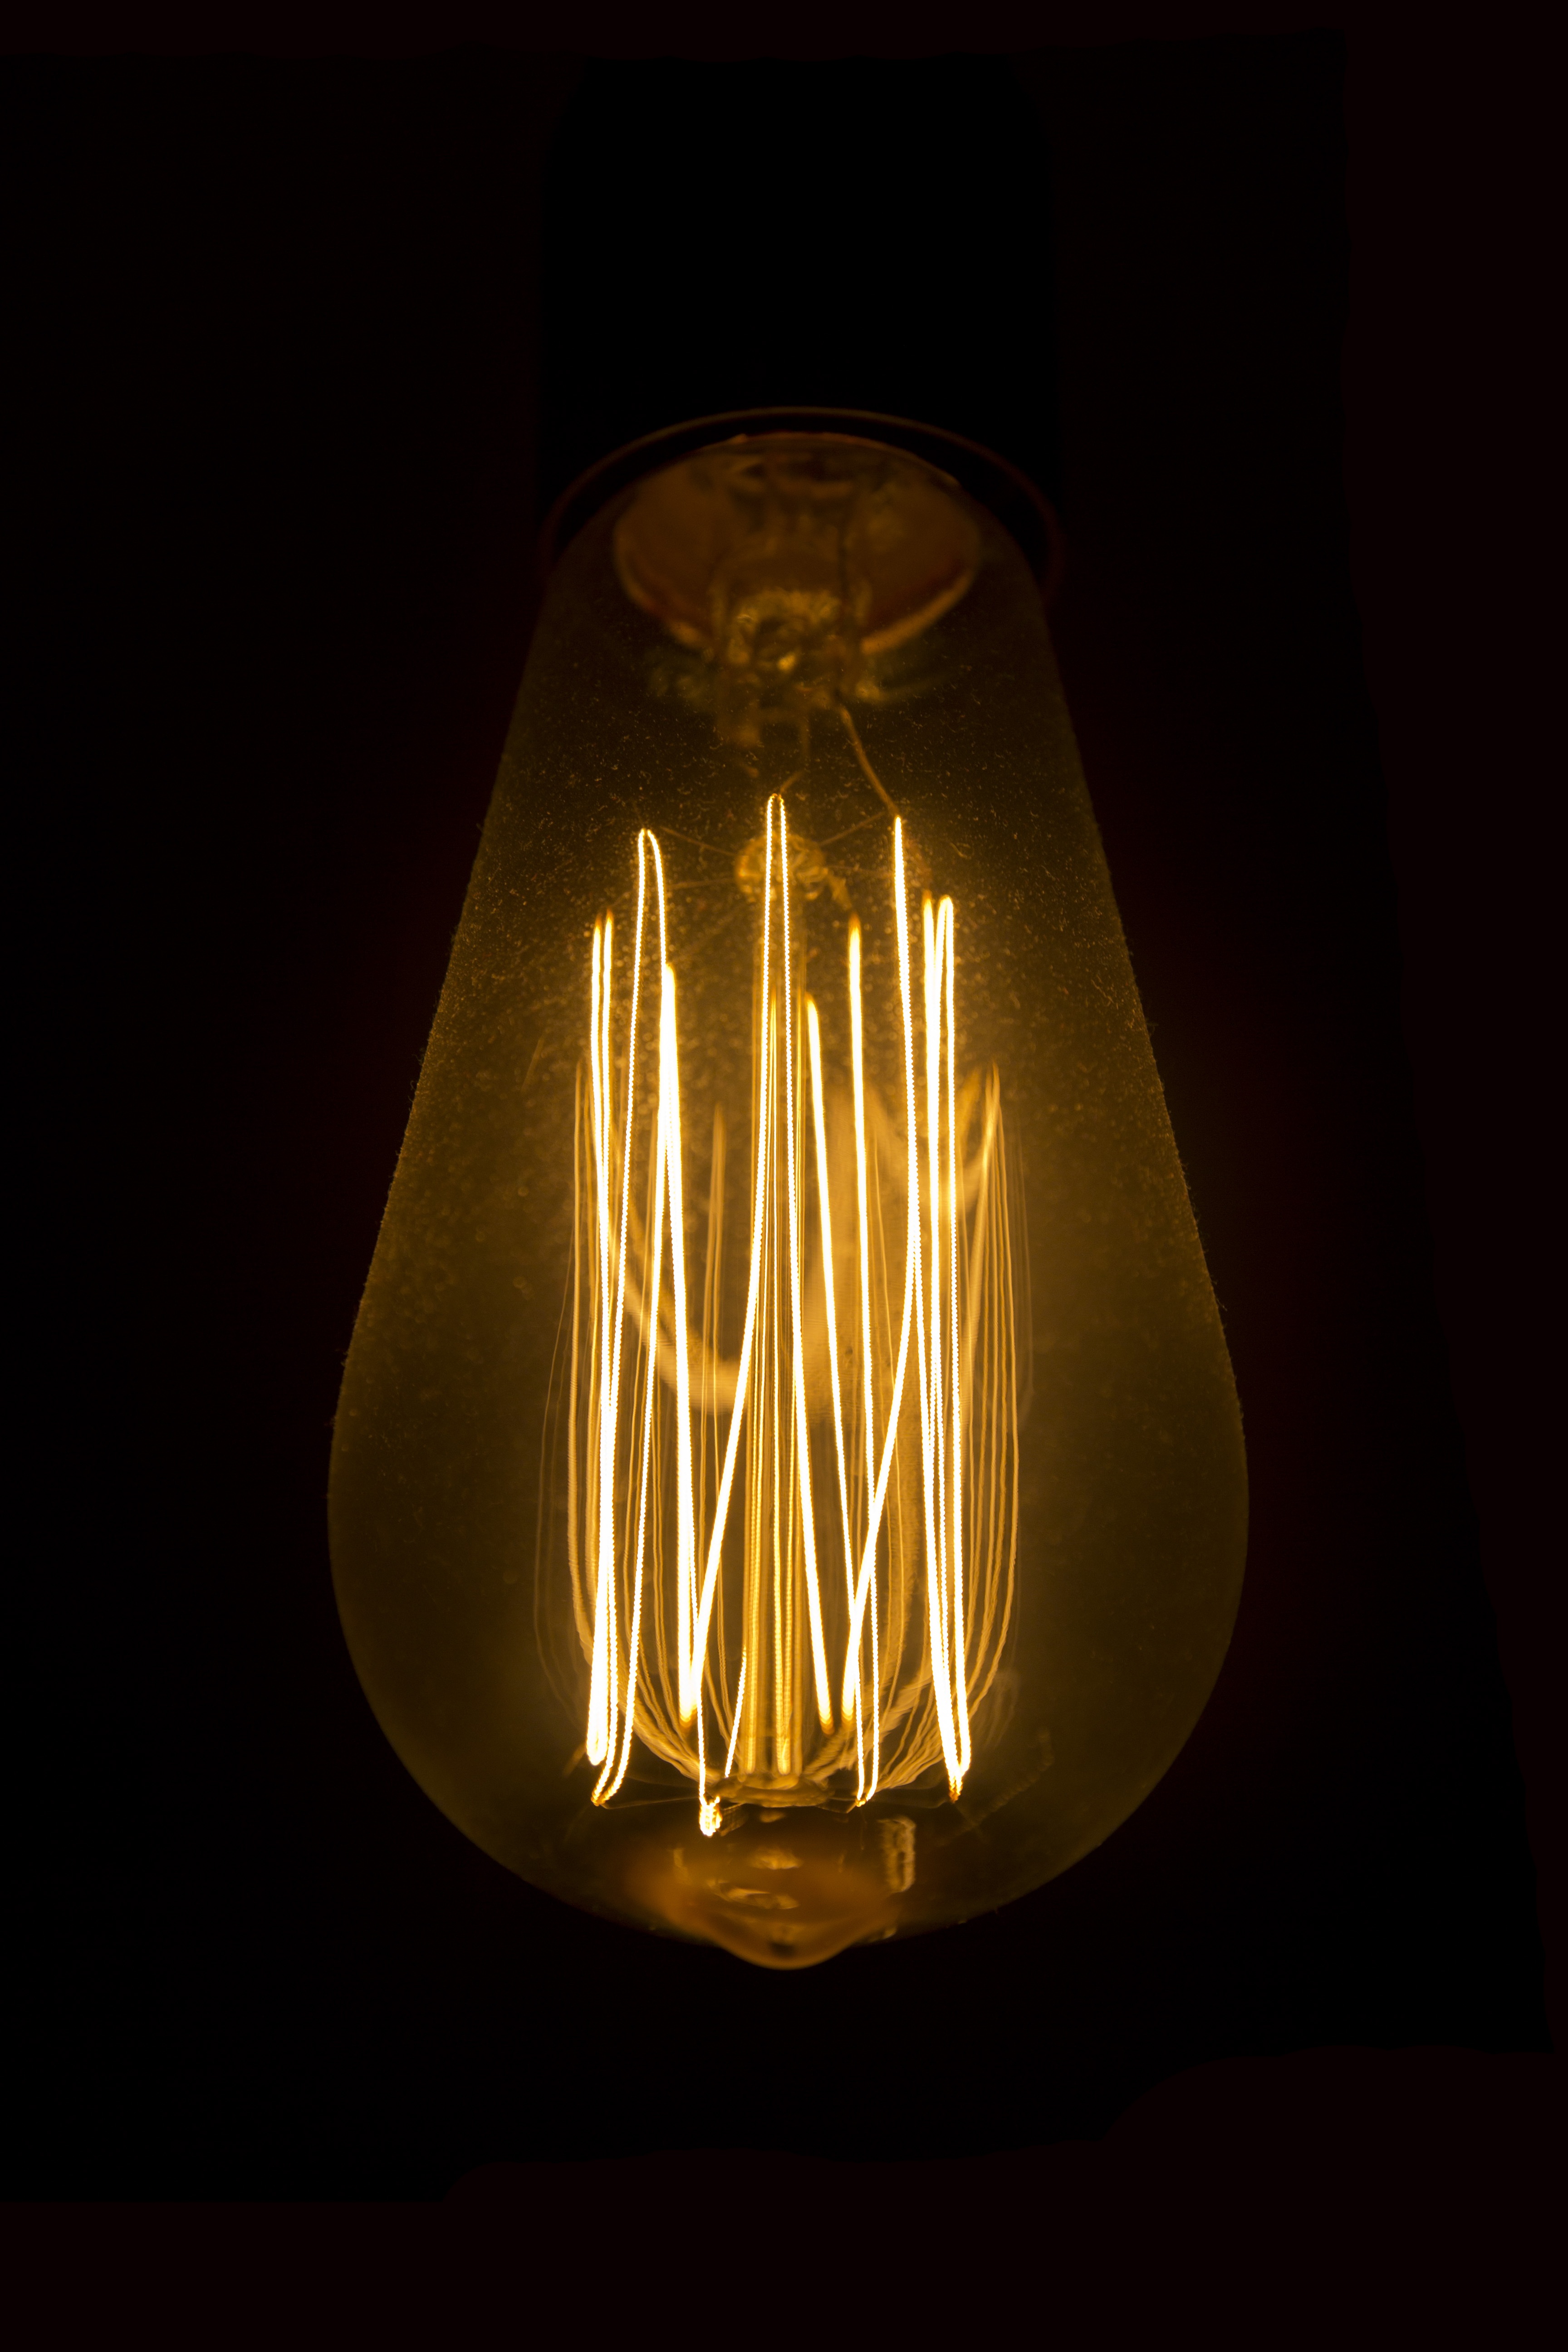
light, glowing, technology, glass, old, lantern, bulb, flame, darkness, lamp, electricity, yellow, light bulb, candle, lighting, filament, energy, light fixture, chandelier, electric, invention, incandescent light bulb